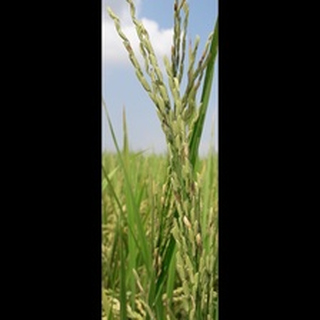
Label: healthy_rice